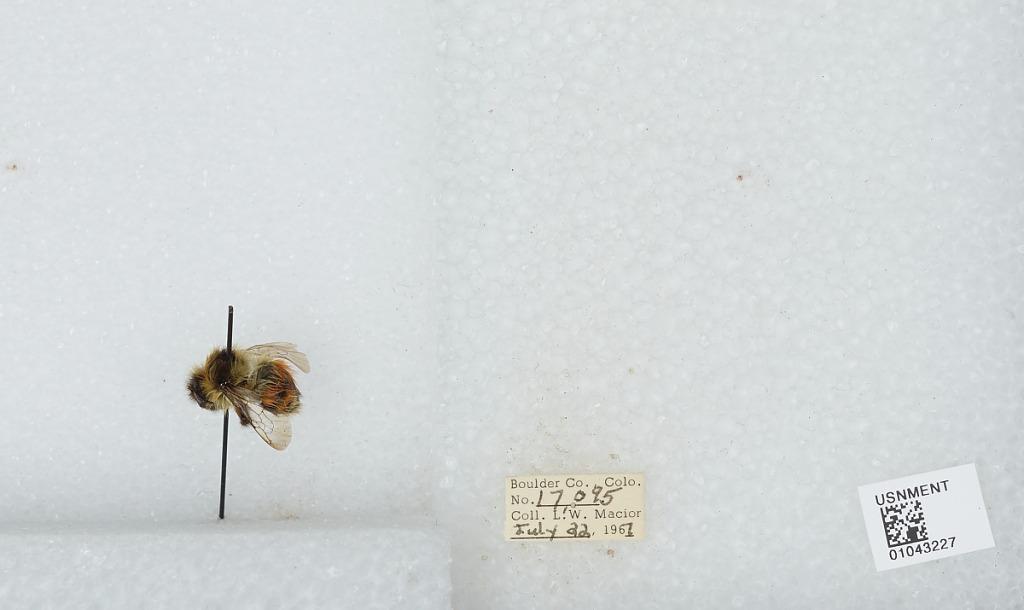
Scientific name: Bombus (Pyrobombus) bifarius Cresson
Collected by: L. Macior
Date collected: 1967-7-22
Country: United States
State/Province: Colorado
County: Boulder
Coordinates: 40.0017, -105.308